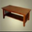
Label: table